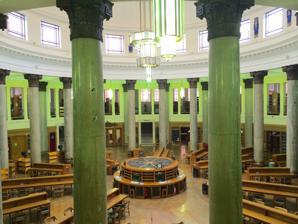
Building: Brotherton Library
Country: United Kingdom
Year built: 1936
Library at the University of Leeds, England Brotherton Library Main reading room at the Brotherton Library 53°48′29″N 1°33′12″W / 53.8080°N 1.5534°W / 53.8080; -1.5534 Location Woodhouse Lane, Leeds , England Established 1936 Other information Director Masud Khokhar Website library .leeds .ac .uk Building details General information Type Library Architectural style Mix of Neoclassicism and Art Deco Construction started 1930 Completed 1936 Design and construction Architect(s) Lanchester & Lodge Designations Listed Building – Grade II The Brotherton Library is a 1936 Grade II listed Neoclassical building with some art deco fittings, located on the main campus of the University of Leeds . It was designed by the firm of Lanchester & Lodge, and is named after Edward Brotherton, 1st Baron Brotherton , who in 1927 donated £100,000 to the university as funding for its first purpose-built library. The Brotherton Library is a hub in what has become Leeds University Library .  Initially, it contained all of the university's books and manuscripts, with the exception of books housed in the separate Medical Library and Clothworkers' (Textile) Library.  As of 2022 [update] it contains the main collections in arts and languages and the Special Collections' Research Centre, and it houses part of the University Library's administration. Science, engineering and social science research collections are located in the Edward Boyle Library, while the Laidlaw Library contains core texts for undergraduates and a high demand collection and the Health Sciences Library contains the University Library's medical and related collections, with a small satellite library at St James's University Hospital .  The University Library is also responsible for the University Archives, the Stanley and Audrey Burton Gallery, the Treasures Gallery and the International Textile Collection. Before the Brotherton The predecessor of the Brotherton was a library located in the undercroft of College Hall, an 1894 building of the Yorkshire College, which was founded as the Leeds School of Medicine in 1831.  The college became part of the Victoria University in 1887, and College Hall became the Great Hall of the University of Leeds when the university received its royal charter in 1904. Fanny Passavant (1849-1944), the first Librarian of the college and subsequently of the university, retired in 1919. At that point, the library contained approximately 65,000 volumes, but the Great Hall's undercroft had long been full and the overflow of books had been distributed around the campus. Passavant's successor, Dr Richard Offor, was charged with the task of building a new University Library, and Lord Brotherton agreed to fund it. Brotherton laid the building's foundation stone in 1930, but died later in the same year.  His collection of some 80,000 rare books and manuscripts was given to the university in 1936, along with an endowment to enable appropriate purchases to be made in the future. A suite of rooms to house the Brotherton Collection formed part of the new Brotherton Library. The undercroft of the Great Hall now houses the University Archives, which are managed by the library. Architecture and building history Entrance from the Parkinson Building The exterior of the Brotherton Library; largely obscured by the Parkinson Building In the 1920s, the university had initiated an Architectural Prize Scheme in order to provide architecture worthy of the institution's increasing prestige.  In 1927, the firm of Henry Vaughan Lanchester , Thomas Geoffry Lucas and Thomas Arthur Lodge ("Lanchester, Lucas & Lodge") was selected to provide "a monumental Beaux-Arts  composition which would completely obscure from the outside world all the existing regrettable Waterhouse buildings with grand red brick and Portland stone ". The new buildings, started in 1929, were initially to consist of a Chemistry and Engineering building (opened in 1932) the Brotherton Library (opened in 1936) and the Parkinson Building (opened, eventually, after World War II, in 1950).  Lucas had left the firm in 1930, so the new university buildings and a number of later ones, up to 1964, were credited to Lanchester & Lodge. The façades of the Chemistry and Parkinson buildings, facing the main road, are of Portland stone, but the exterior of the Brotherton Library is of unadorned red brick.  The reason for this was that it was to be accessed through the Parkinson Building, and there was no reason for it to have a Portland stone exterior when the library would not be easily visible.  However, the delay in the Parkinson's construction, initially because of a shortage of funding, meant that the Brotherton's plain exterior was on view for  fourteen years. The contrast between the exterior and the interior of the Brotherton could not be greater.  Through the glass doors leading from the Parkinson Building into the library, a small entrance hall with a short flight of steps leads up to swing doors which open on to a large cylindrical space surmounted by a concrete dome.  The diameter of the room, 160 feet (49 m), was deliberately made wider than the 140 feet (43 m) of the British Museum Reading Room , on which it was modelled. Twenty columns of green Swedish marble, each comprising three drums weighing three tons each, support the coffered dome, and there is a balcony with a decorative iron balustrade and an elaborate art deco electrolier suspended from the dome's centre. On the main floor, the bookshelves are mostly located in bays underneath the balcony; the balcony has an ambulatory providing access to the various subject-areas and to the Brotherton Collection at the rear. Beneath the main floor of the library are two further circular floors.  In 1993, a three-floor extension at the rear, the West Building, was opened to provide more space for readers, books and library staff, and to unite the Brotherton Collection with other Special Collections that have accumulated over the years. Art collection Works in the university's Art Collection, also managed by the library, can be seen in the University Gallery, located in the Parkinson Building . Miscellaneous The university celebrated the 75th anniversary of the opening of the library with a programme of talks and conducted tours of the building, which culminated on 6 October 2011 in a lecture by Melvyn Bragg , the then Chancellor of the university, entitled "The Book of Books – the radical impact of the King James Bible , 1611–2011". See also Libraries of the University of Leeds References